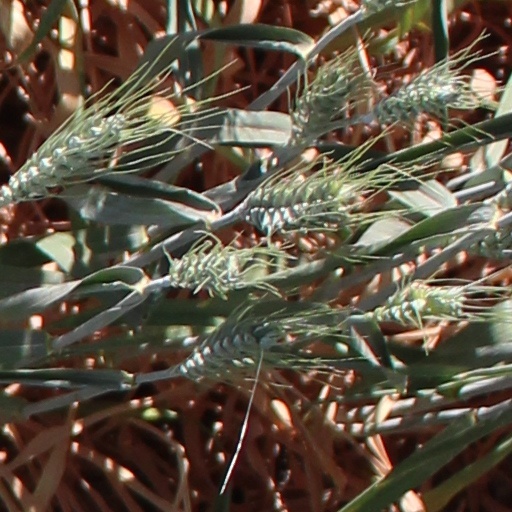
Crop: wheat